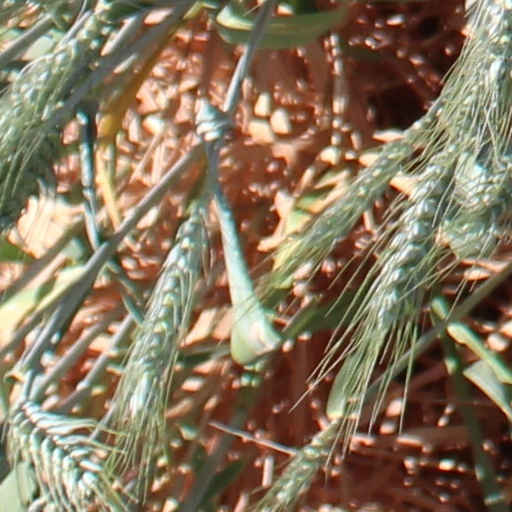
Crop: wheat